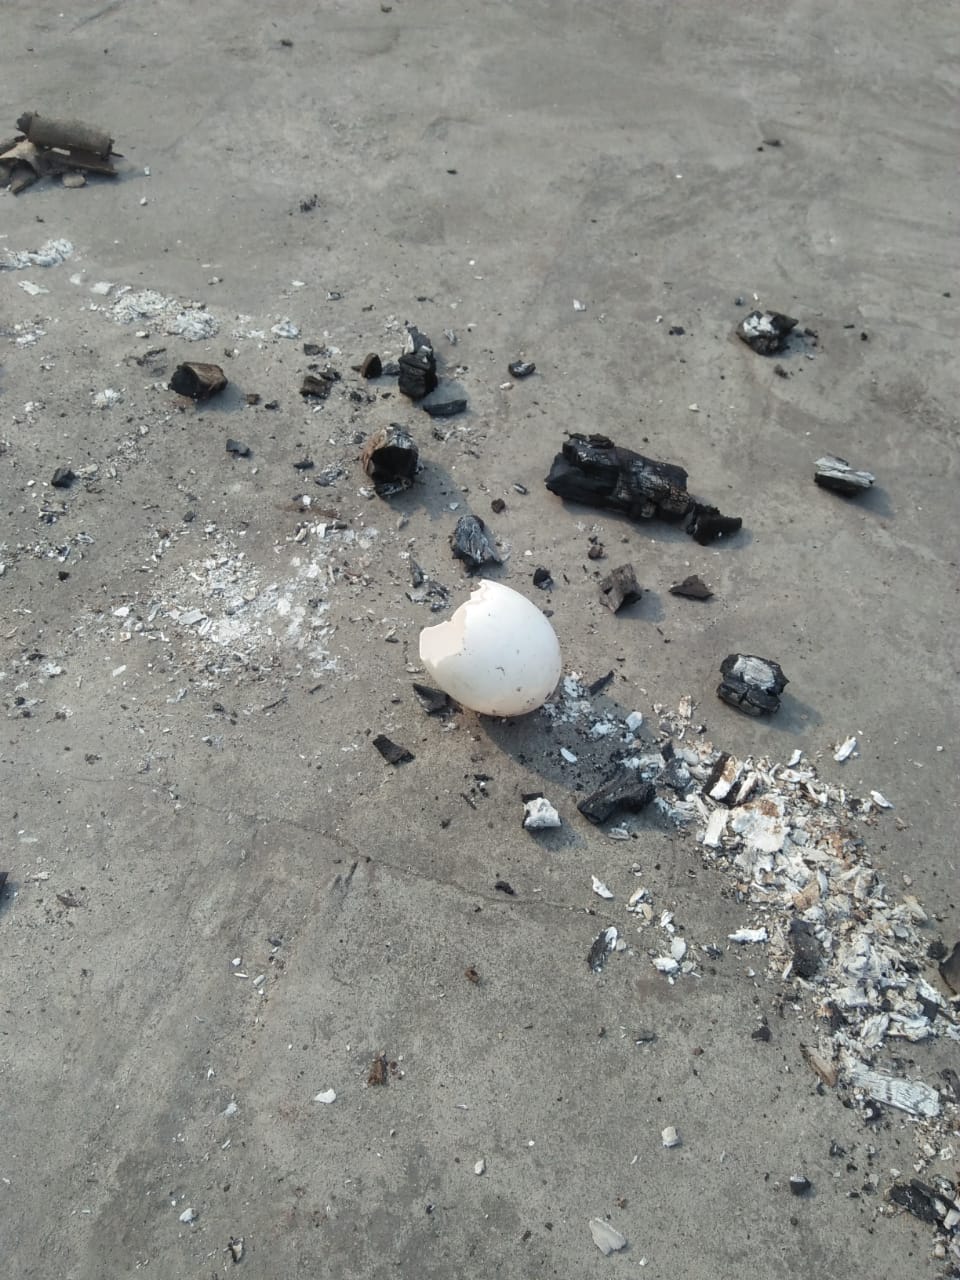
Label: eggshells